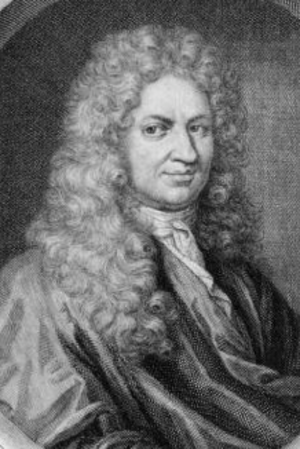
Barthélemy d'Herbelot de Molainville, né à Paris le 14 décembre 1625 et mort à Paris le 8 décembre 1695, est un orientaliste français.
Aux sources de l'orientalisme : la Bibliothèque orientale de Barthélemi d'Herbelot est une analyse par Henry Laurens de la Bibliothèque orientale de Barthélemi d'Herbelot, ce dictionnaire historique, géographique, bibliographique, religieux et culturel paru en 1697 que Laurens place d'emblée comme le précurseur des grandes compilations de données érudites sur les civilisations musulmanes dans la lignée qui va jusqu'à l'actuelle Encyclopédie de l’Islam. Bartélémi d'Herbelot y est décrit comme une figure de l'humaniste érudit catholique, et, de ce point de vue, comme un archétype intellectuel du XVIIᵉ siècle